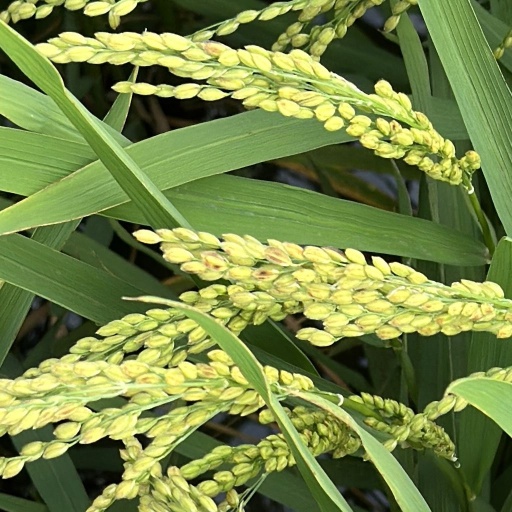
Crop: rice